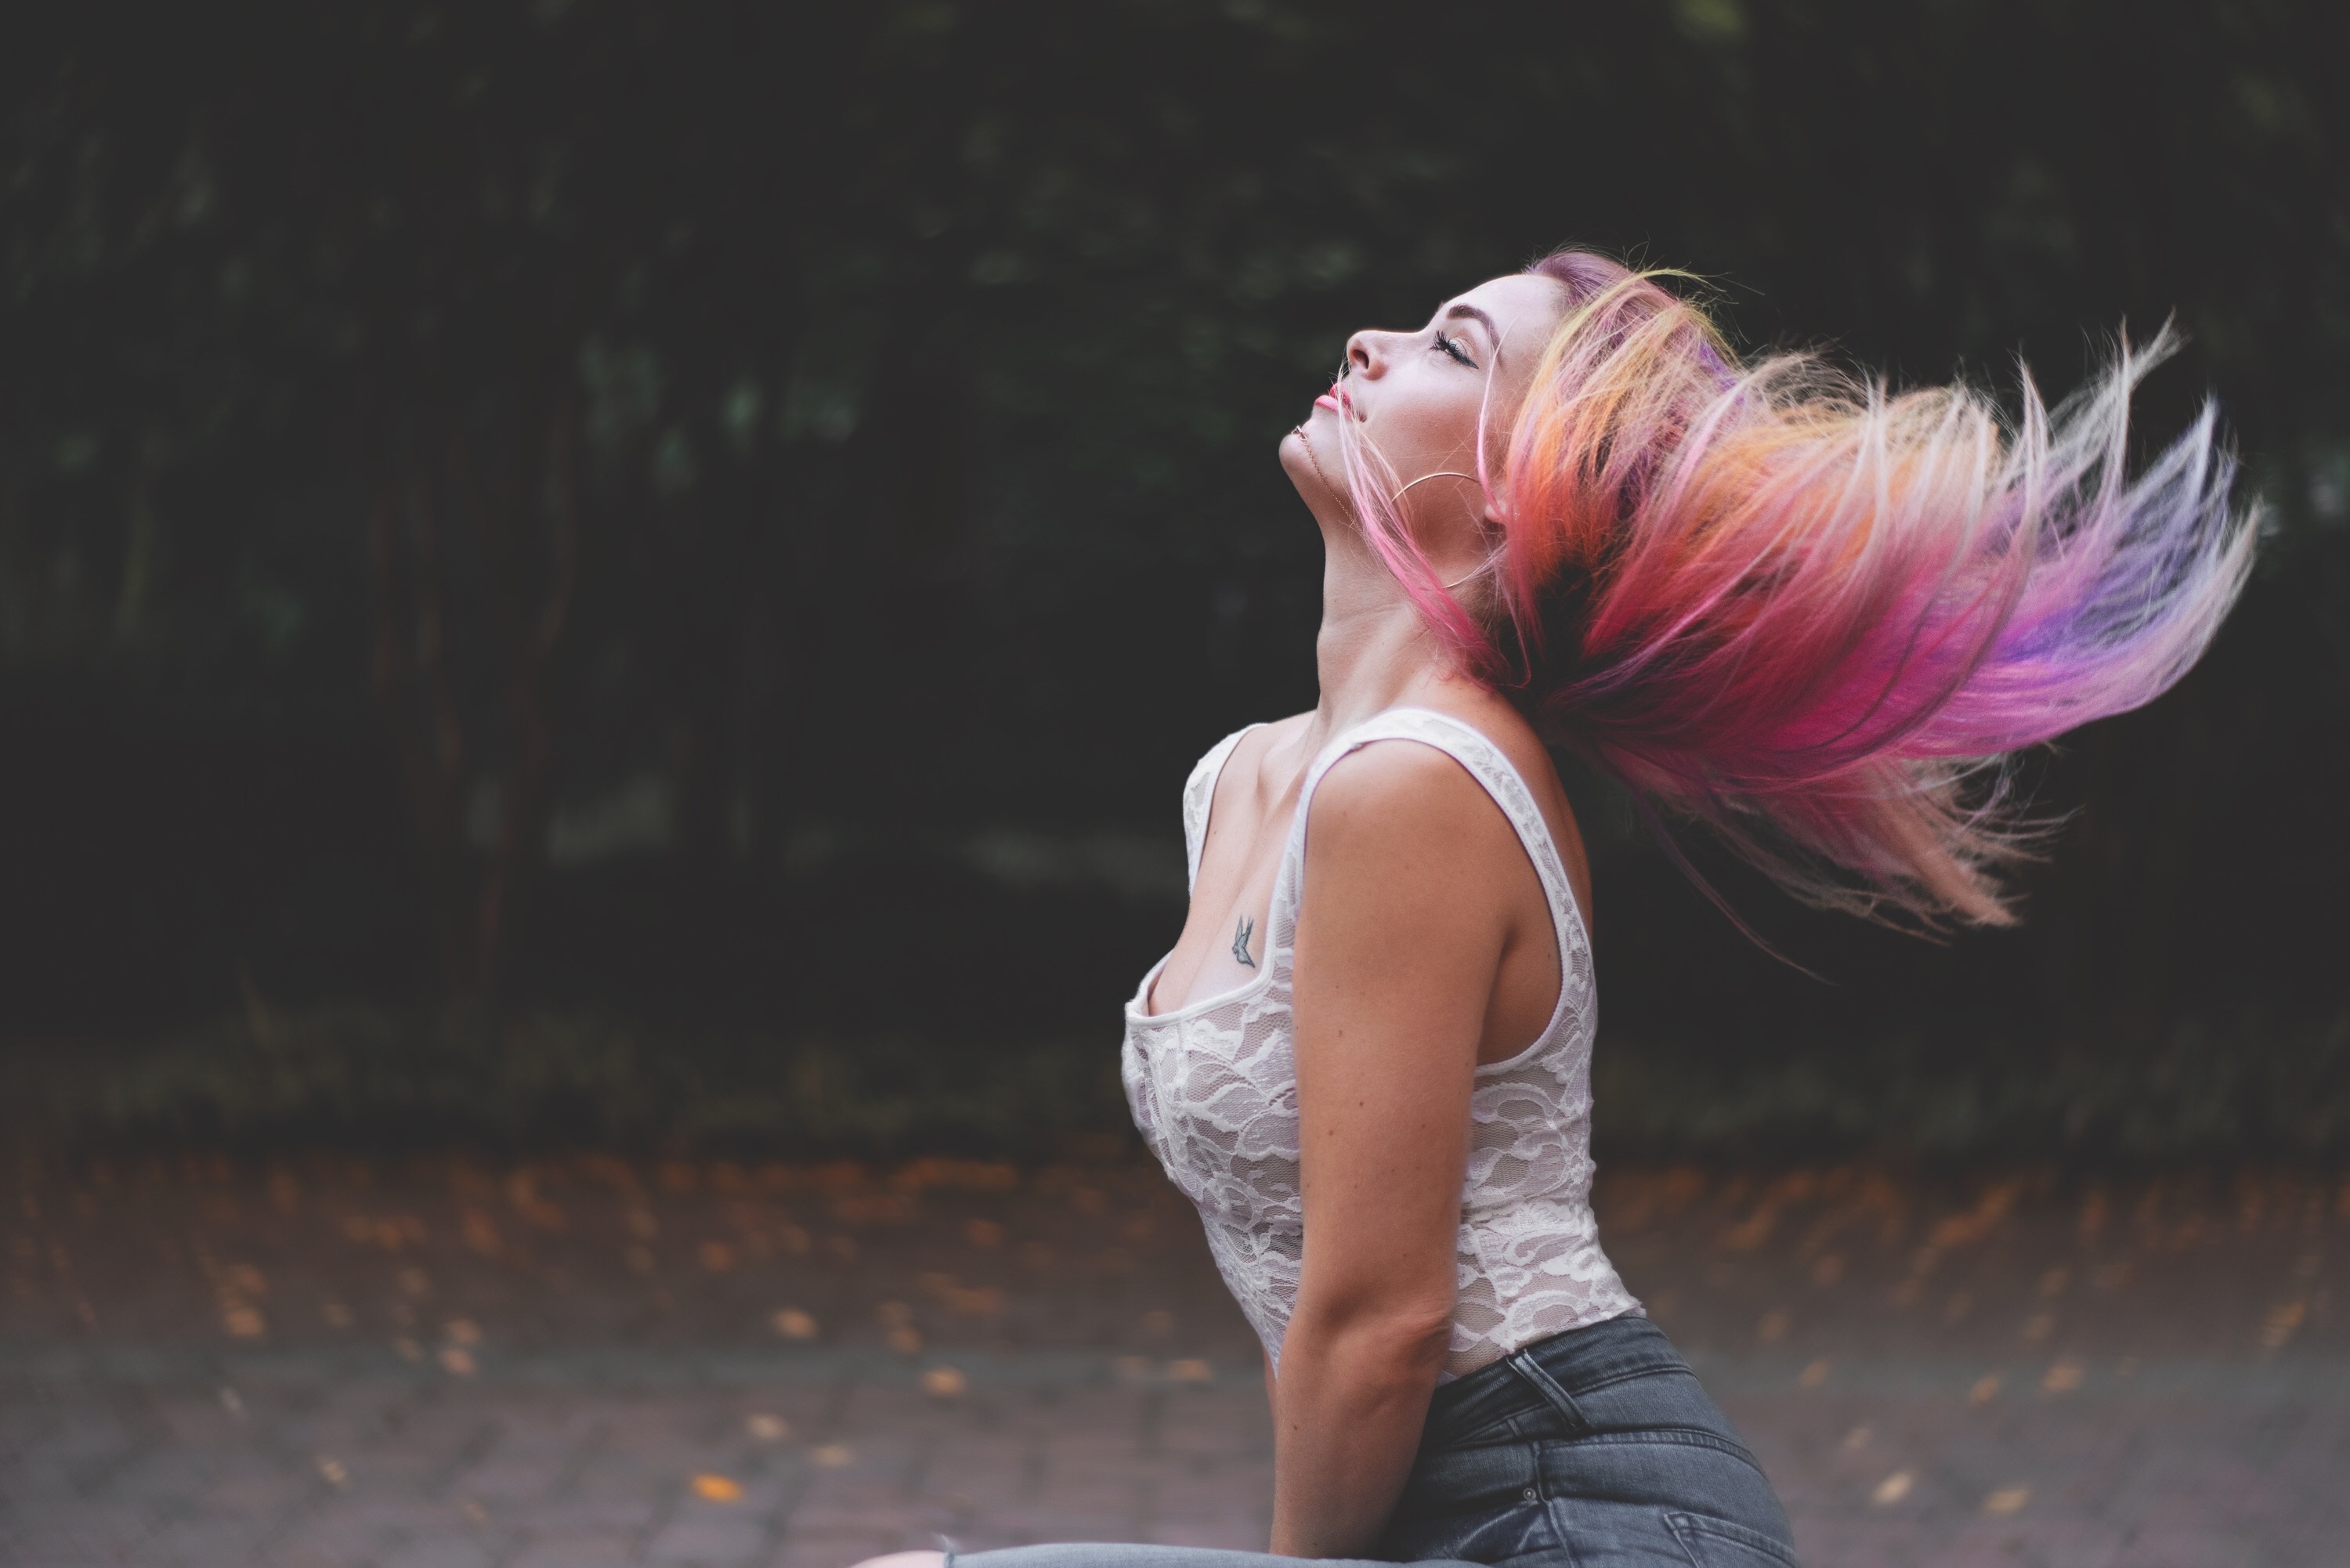
person, girl, woman, hair, photography, female, model, colourful, fashion, clothing, colorful, lady, muscle, photograph, beauty, beautiful, blond, pretty, photo shoot, sense, portrait photography, art model